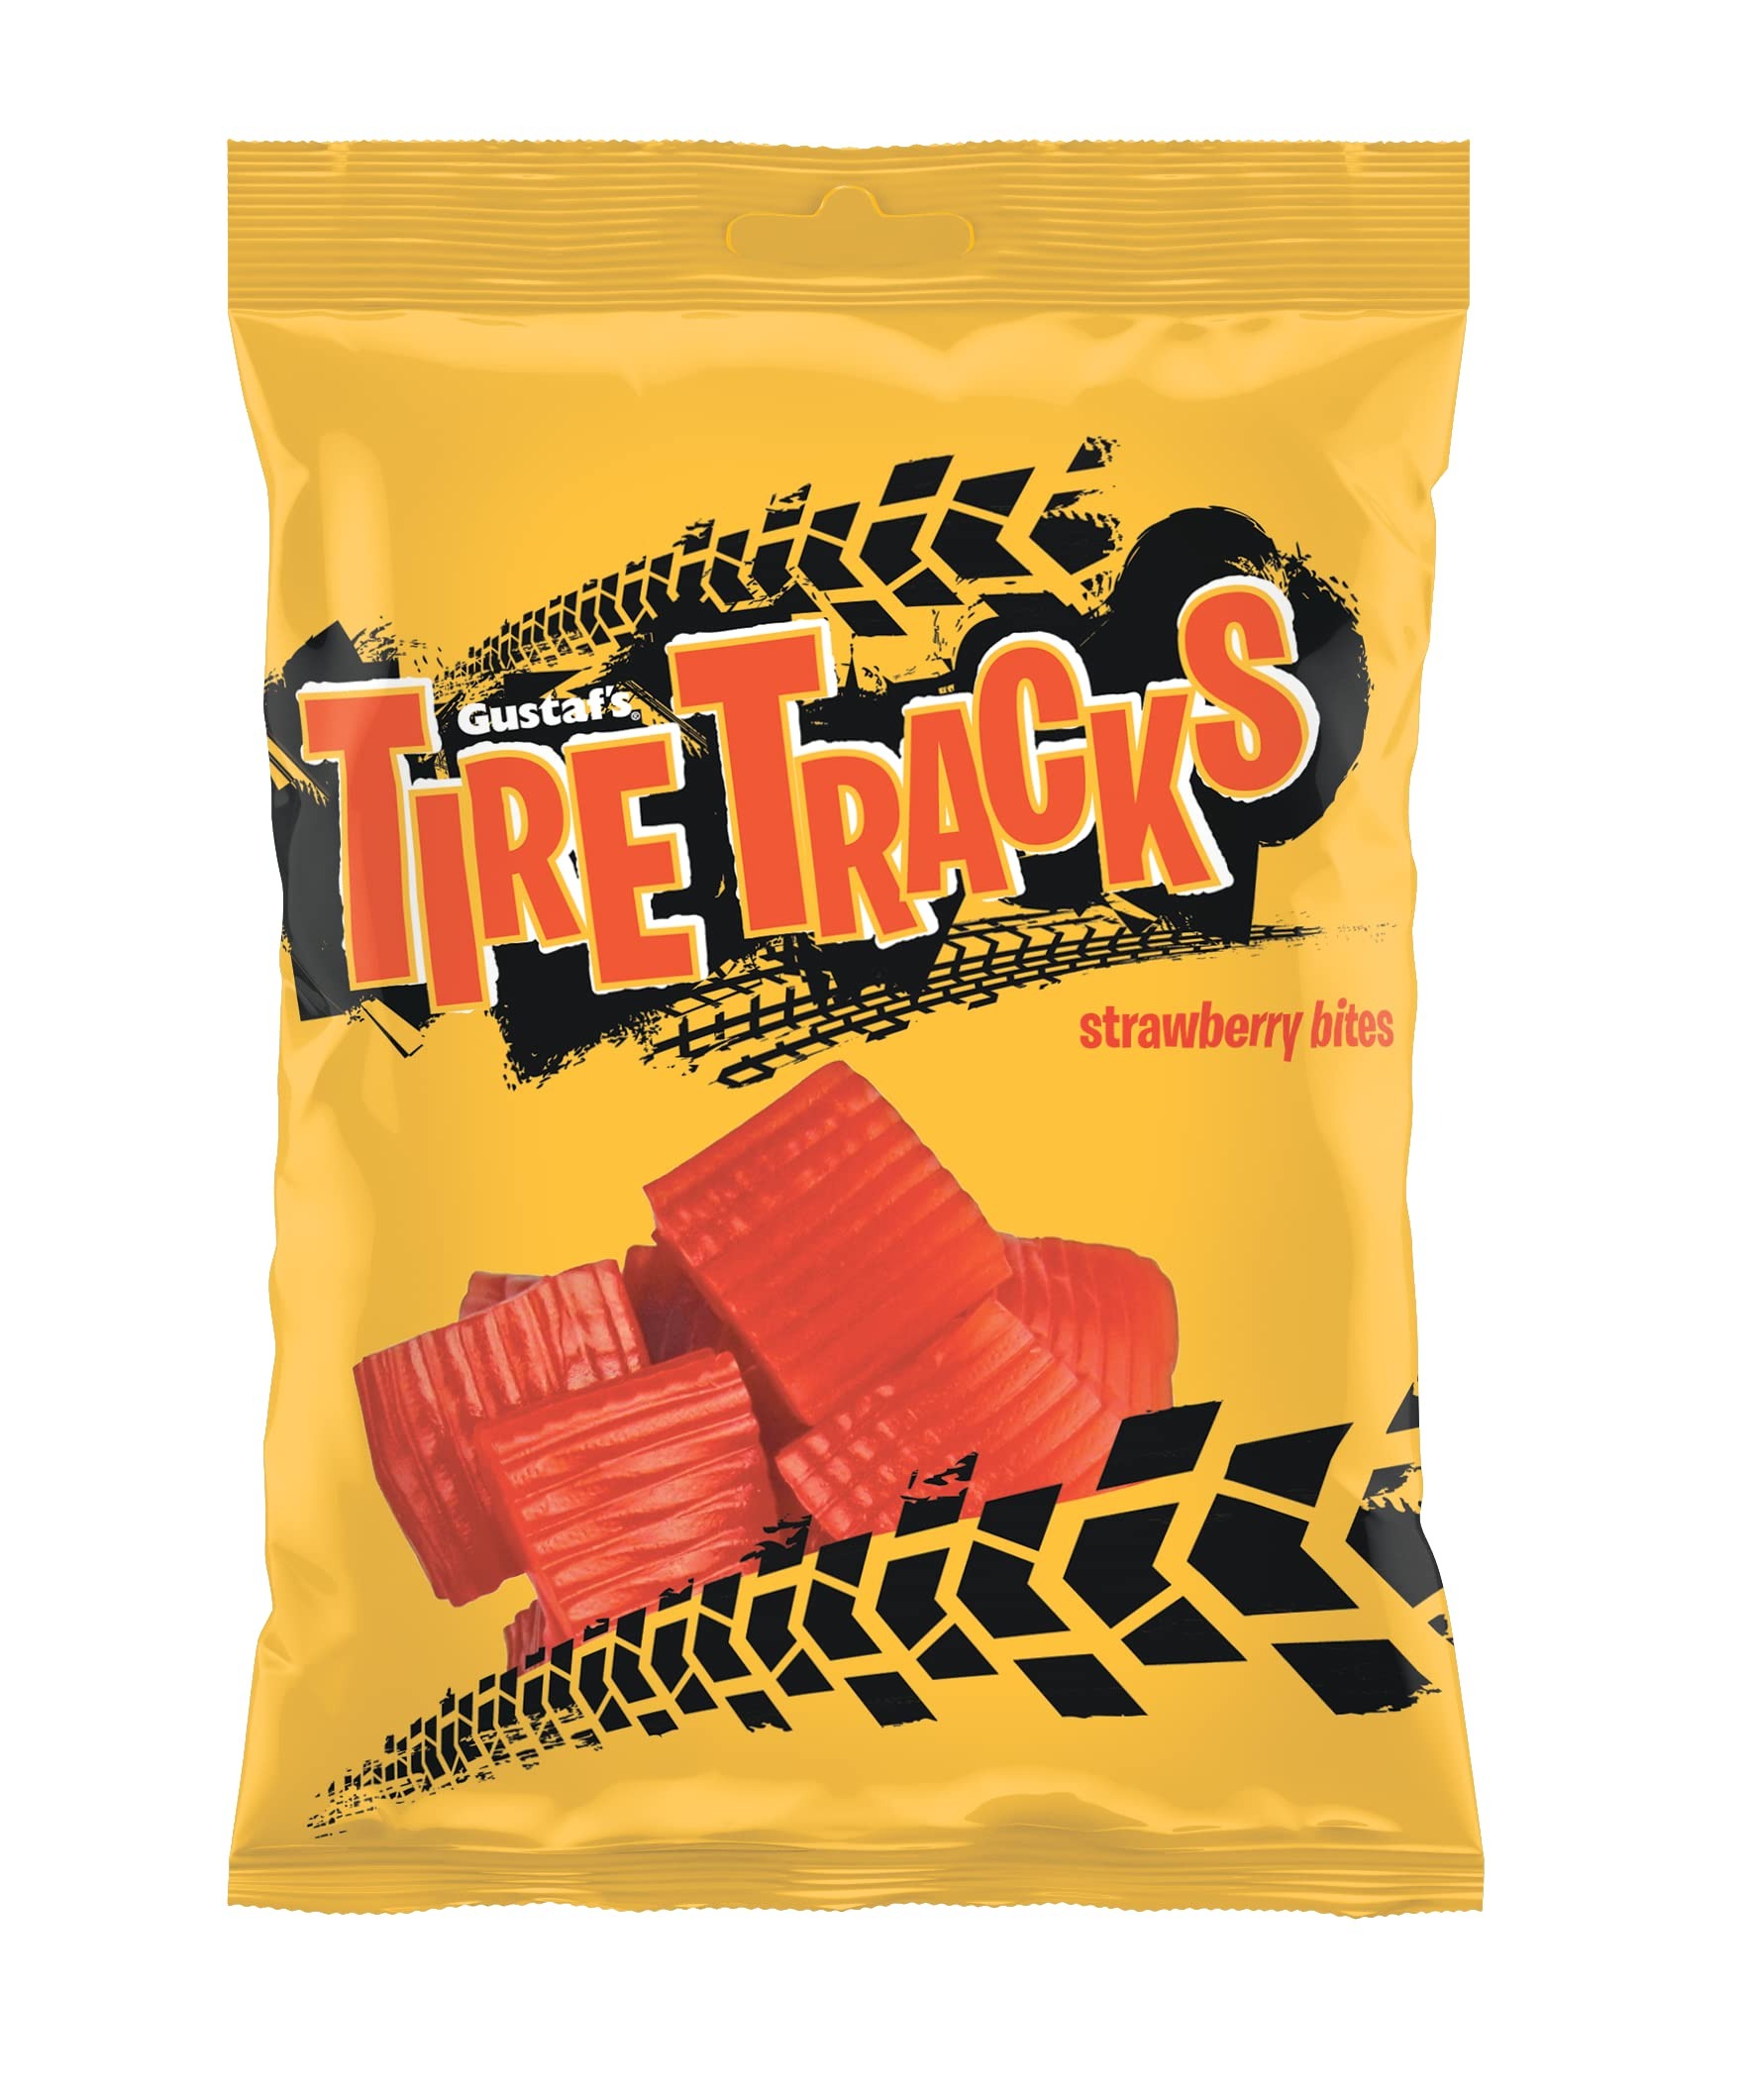
Item Name: Gustaf’s Tire Tracks Strawberry Candy, 5 Ounce (142g) Bag
Bullet Point 1: Sweet, chewy bites of strawberry licorice.
Bullet Point 2: GMO Free
Product Description: Try these sweet, soft, chewy bites of strawberry imported straight from Finland. Great for parties needing red candies or a pocket-sized snack.
Value: 1.0
Unit: Count

Price: 12.64